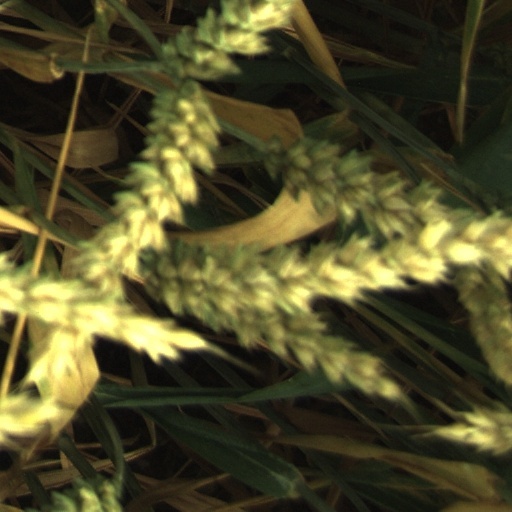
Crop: wheat